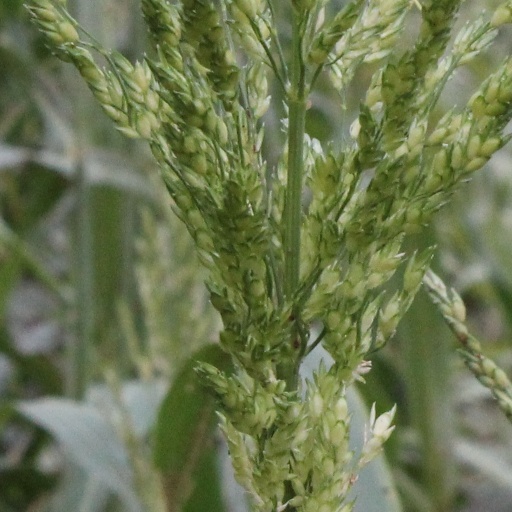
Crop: sorghum